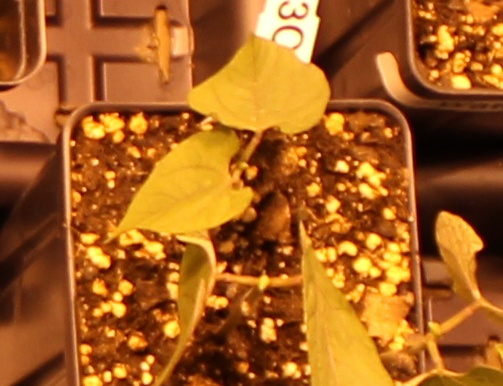
Label: Blackbean